Santi Jara

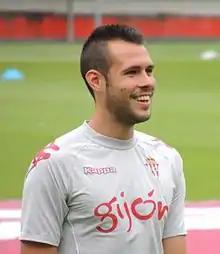
Jara training with Sporting Gijón

Santiago 'Santi' Jara Collado (born 2 February 1991) is a Spanish footballer who plays as a right winger for Gibraltarian club Manchester 62.